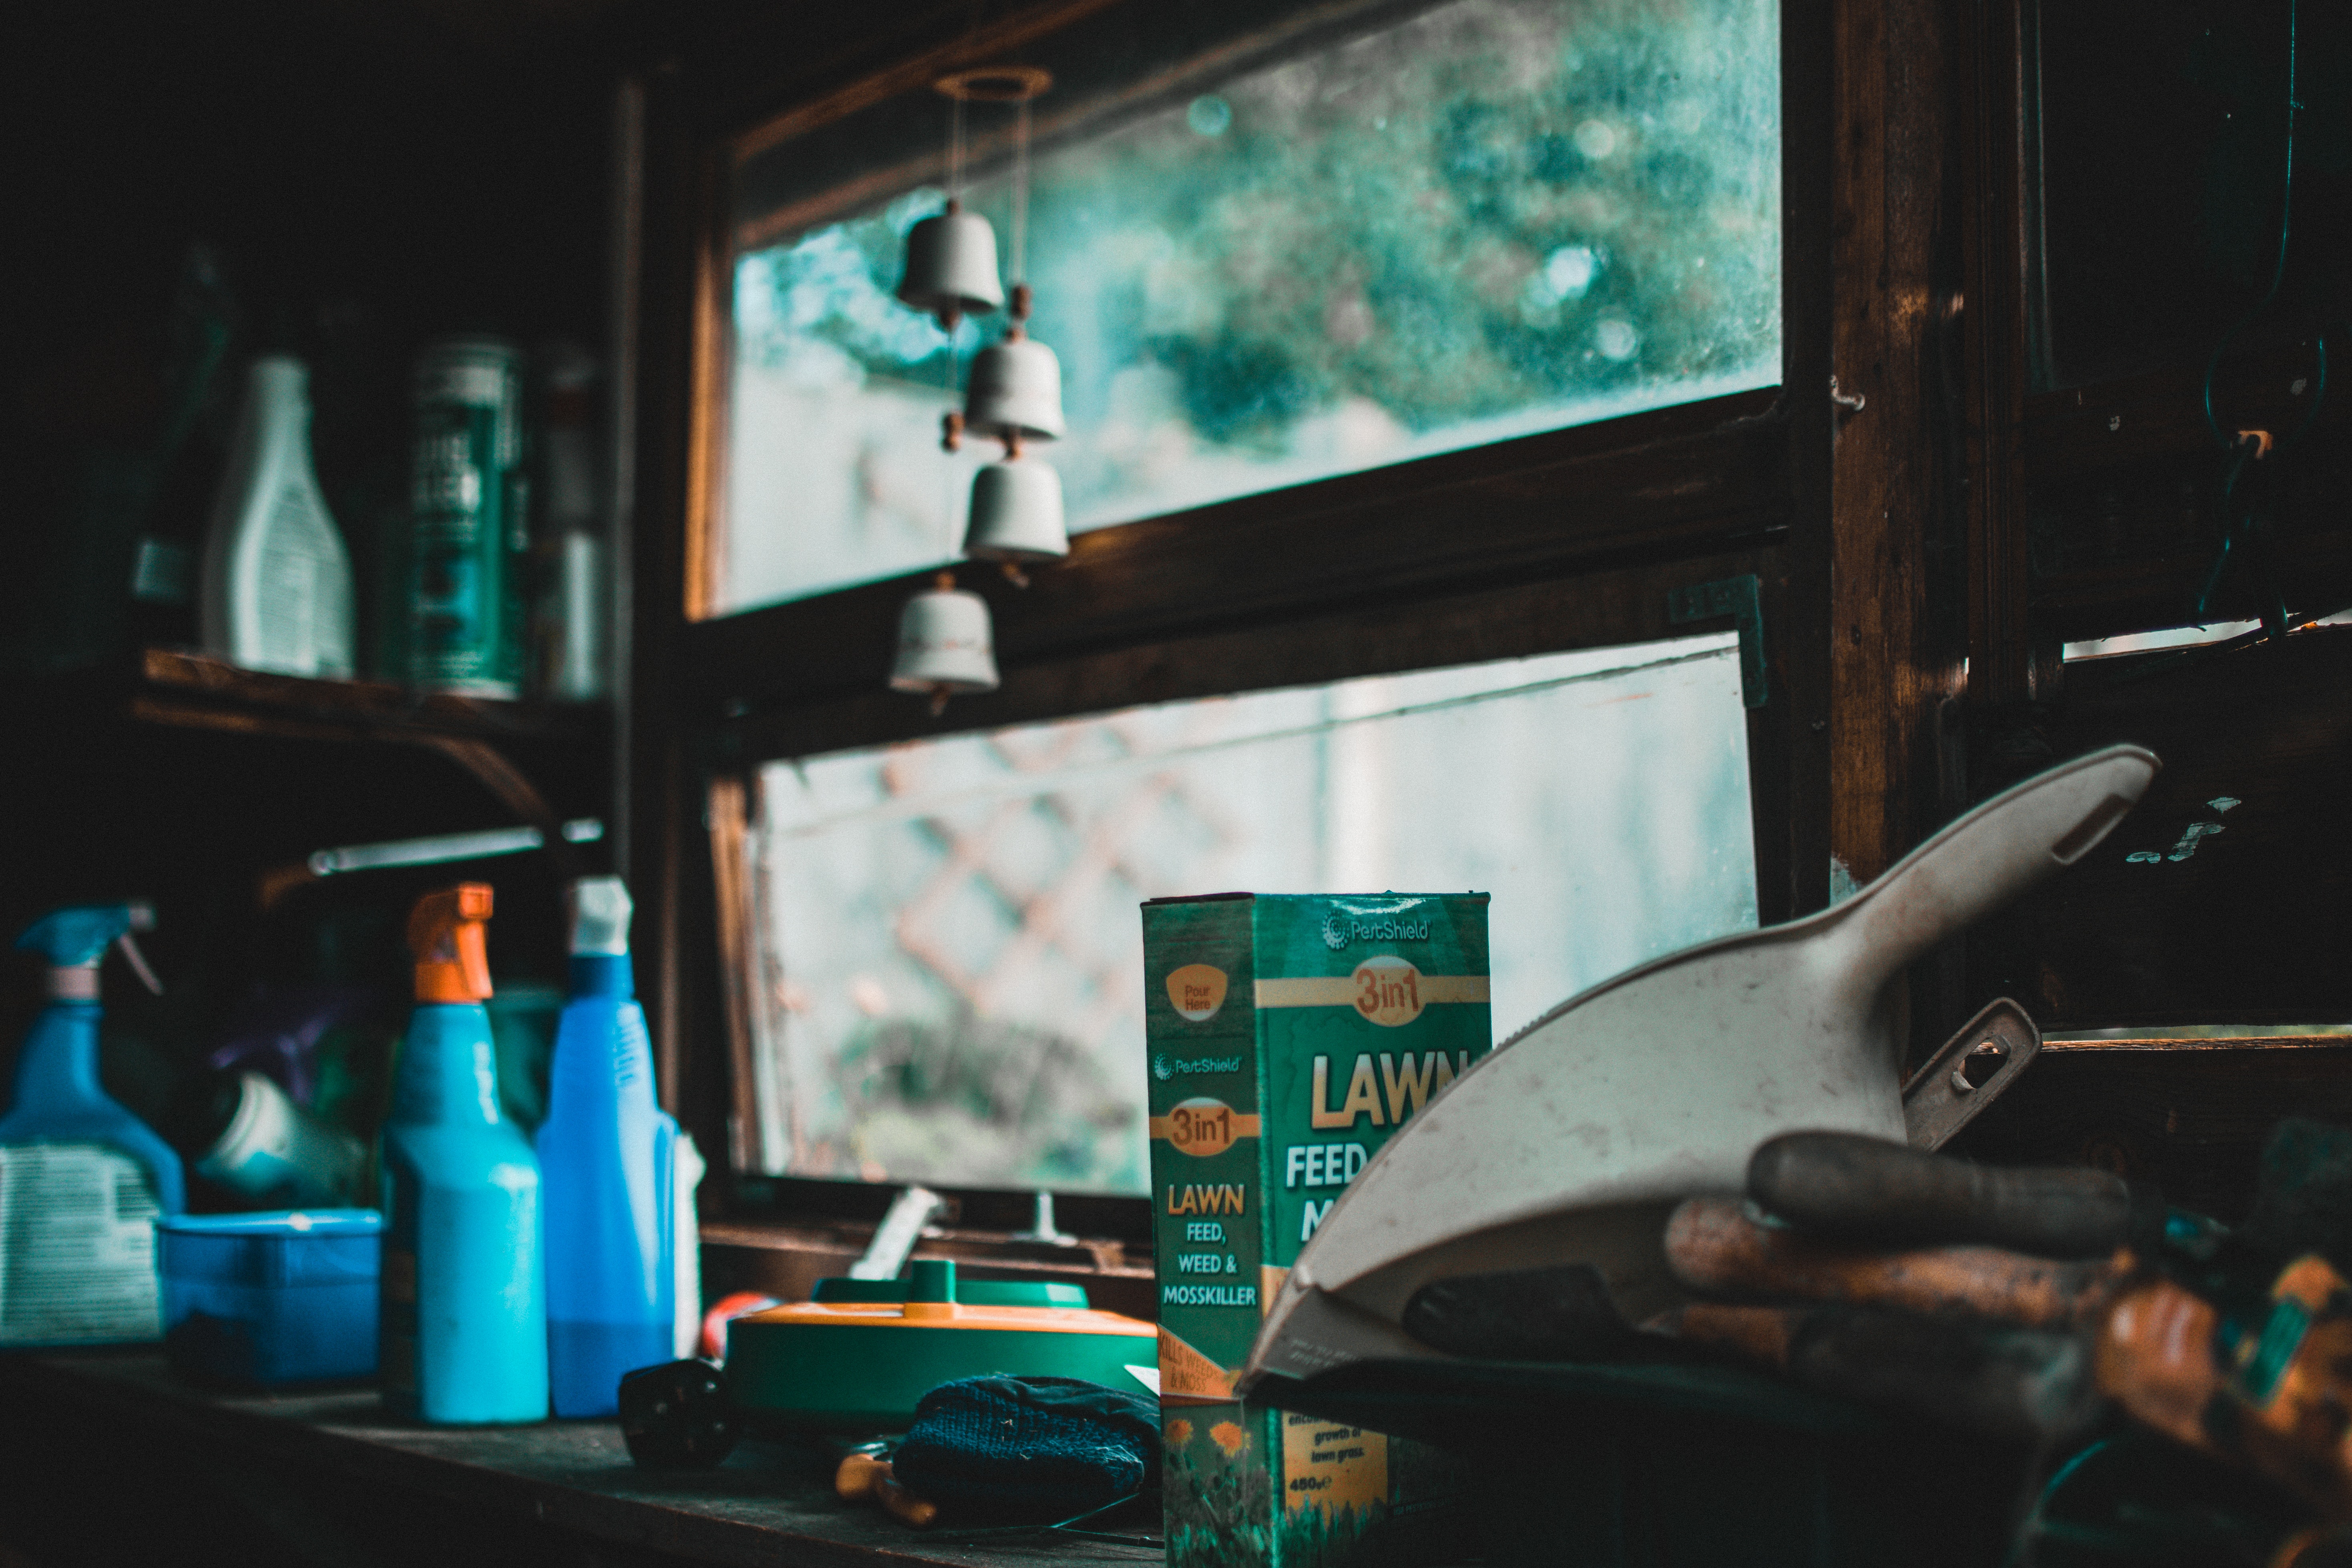
blue, technology, glass, darkness